Chandra Theertham (Karaikal)

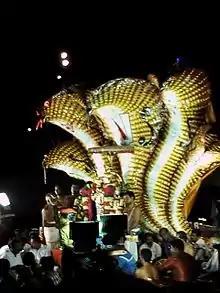
"Theppam" or Float Festival of the Vaishnavite temple of Sri Nityakalyana Perumal.

In 2010 the Karaikal Floating festival was held after 30 years. This was due to the help of the local MLA and former Health minister Mr. A.M.H.Nazeem. It was celebrated in a grand manner. After that continuously, for every year a Float festival was held. The Theppam will move in this temple tank, rounding three times. People of Karaikal and nearby towns gather in the Chandra Theertham during this festival. This Floating festival is celebrated either for the Nithyakalyana Perumal or Karaikal Kailasanathar.